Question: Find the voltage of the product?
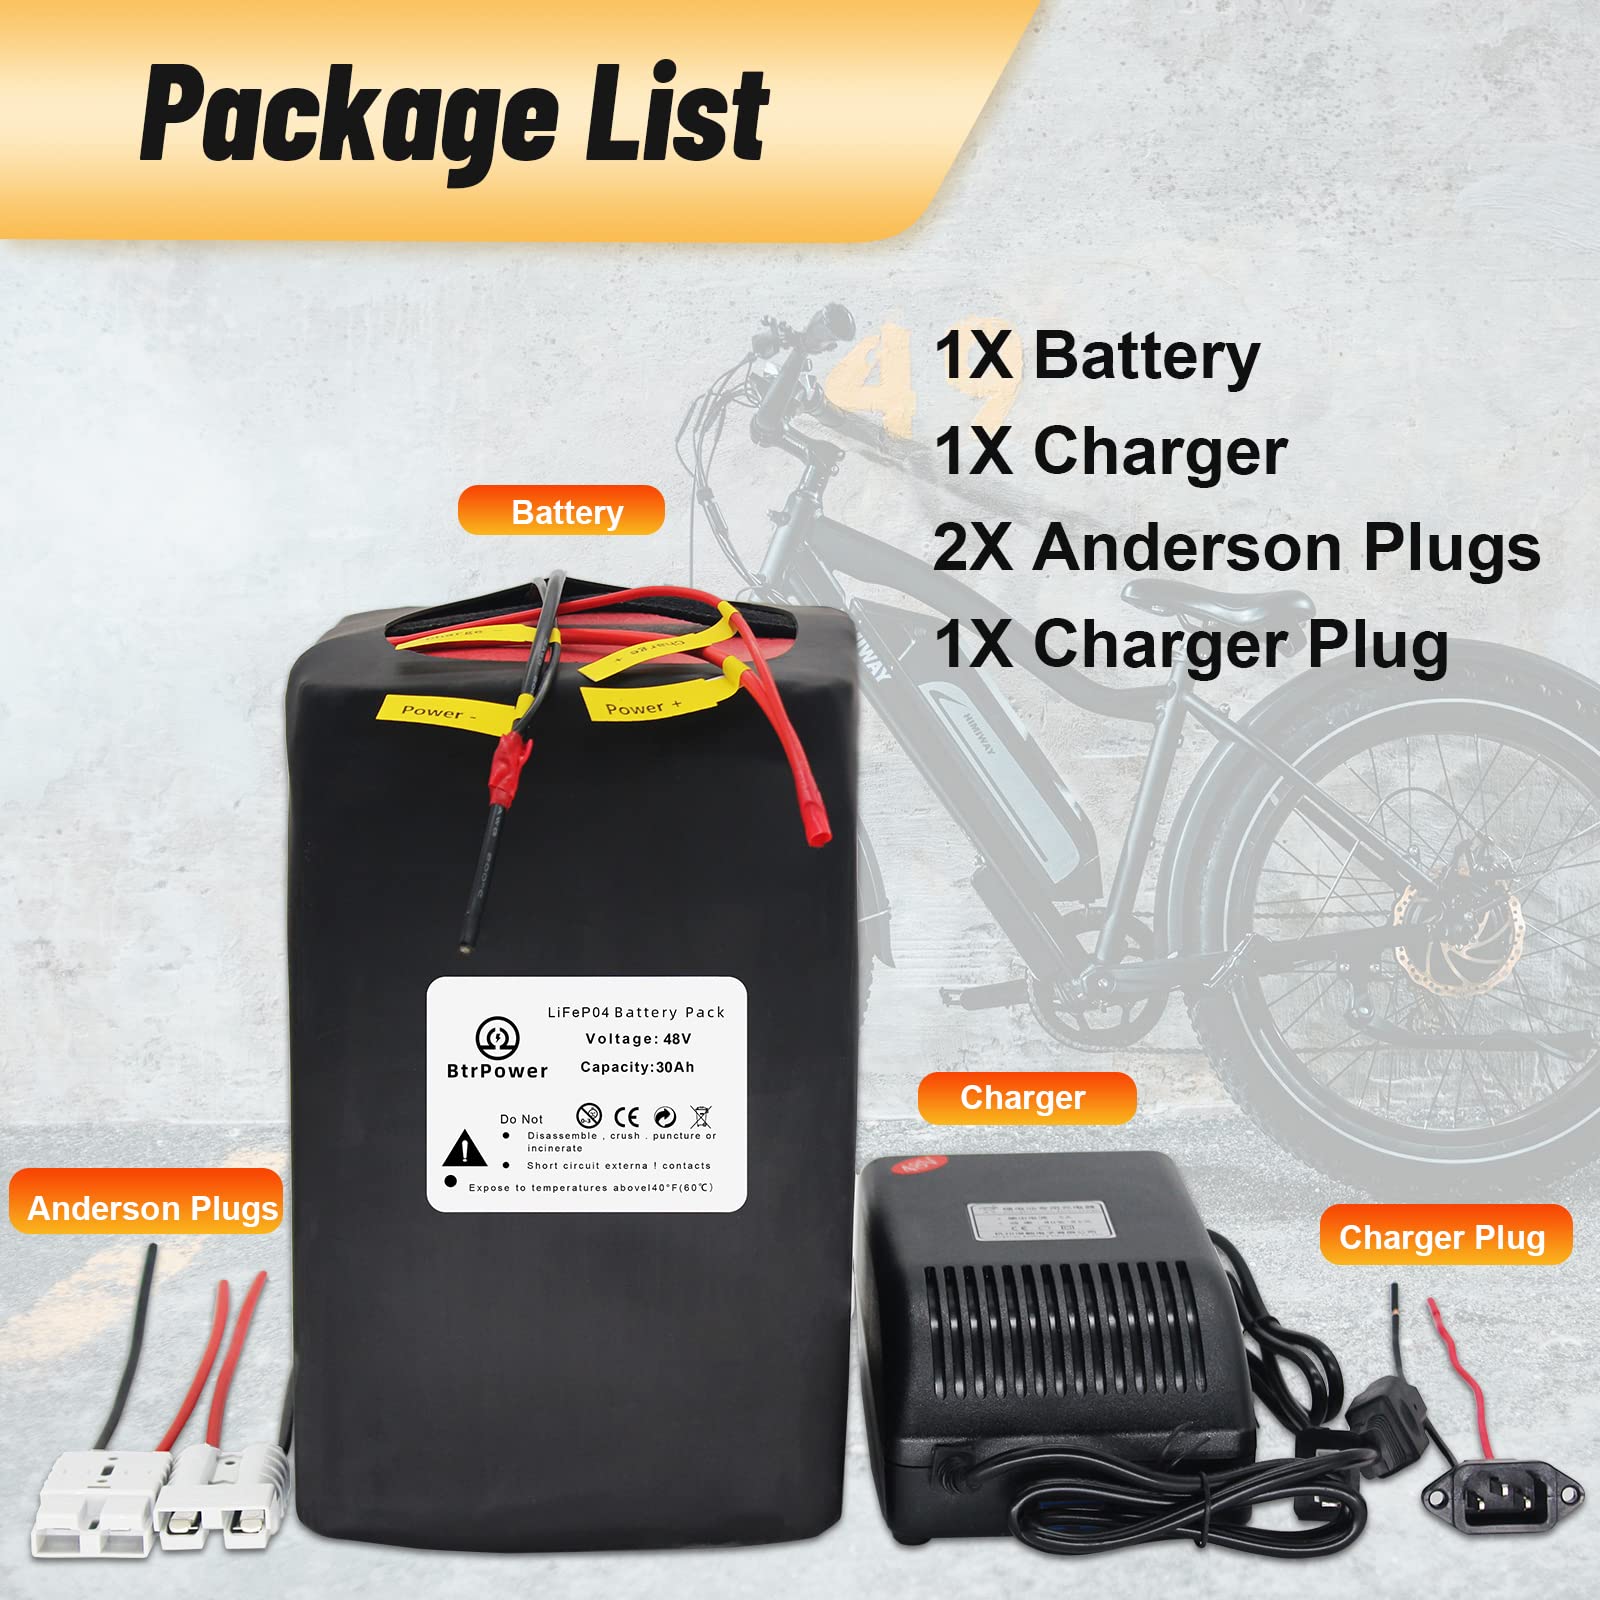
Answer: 48.0 volt